Ezekiel 9

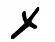
Letter "taw" in Paleo-Hebrew alphabet.

This "one man among them", clothed in linen like the "man clothed in linen" in , was an additional, seventh, person. The high priest's garments are of linen, but these linen garments "mark the man’s divine sanctity and eminence, not [his] priestly rank".